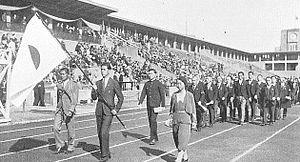
Le festival national des sports du Japon est le principal événement sportif du Japon. Il met en compétition les différentes préfectures du Japon à travers de multiples sports tout au long de l'année. Créé en 1946, au lendemain de la Seconde Guerre mondiale, il est souvent surnommé Kokutai par les Japonais.
Les jeux du sanctuaire Meiji, aussi appelés jeux du Meiji-jingū, sont une manifestation sportive se déroulant dans toute la région de Kantō, au Japon, de 1924 à 1942. Ils débutent rituellement au stade du Meiji-jingū Gaien, situé dans les jardins extérieurs du sanctuaire Meiji à Tokyo, et ont pour objectif d'honorer la mémoire de l'empereur Meiji et la formation du corps et l'esprit des citoyens. Les participants sont principalement des lycéens qui représentent leurs écoles. Ces jeux peuvent être considérés comme l'équivalent d'avant-guerre de l'actuel festival national des sports du Japon.
Le Stade du Meiji-jingū Gaien est un ancien stade omnisports de Tokyo. Construit sur le site du Meiji-jingū, il a accueilli les jeux du sanctuaire Meiji ainsi que les jeux de l'Extrême-Orient de 1930.